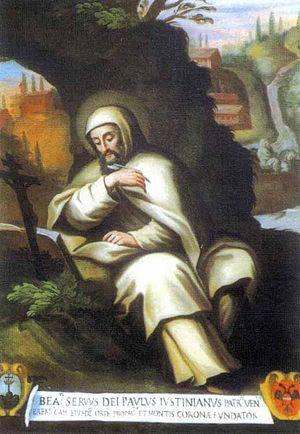
Paul Giustiniani, né à Venise le 15 juin 1476 et mort au mont Soracte le 28 juin 1528, est un moine camaldule, fondateur des ermites camaldules du Mont Corona vénéré comme bienheureux par l'Église catholique.